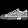
Label: Sneaker